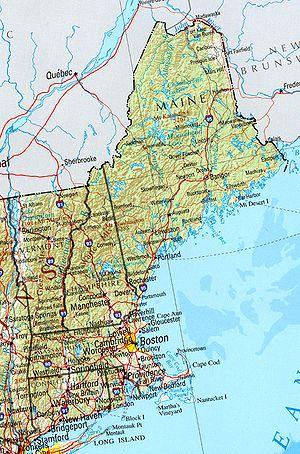
La Nouvelle-Angleterre est une région située au Nord-Est des États-Unis. Elle est composée de six États : Maine, Massachusetts, New Hampshire, Vermont, Rhode Island et Connecticut.